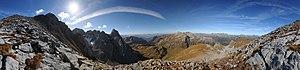
Image panoramique à 360° sur le Massif de Lechquellen. On peut entre autre voir dans ce panorama, de gauche à droite, les sommets de l'Oberen Wildgrubenspitze (2